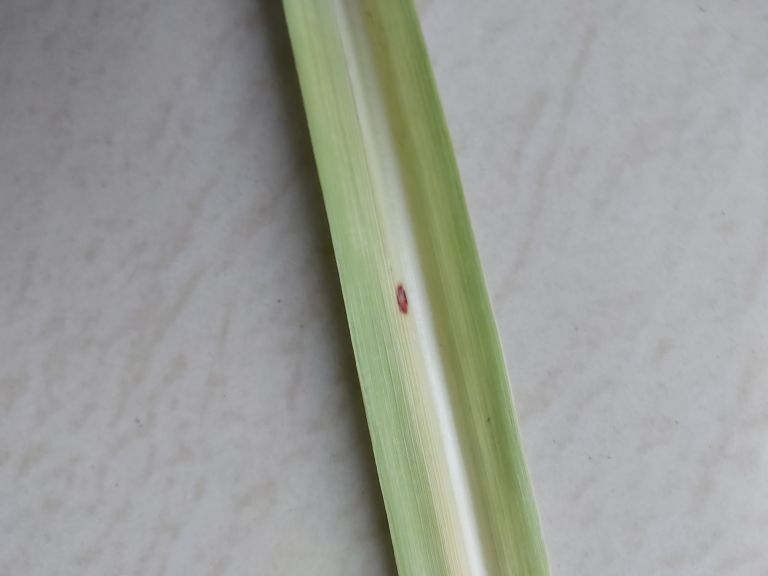
Label: Brown Spot